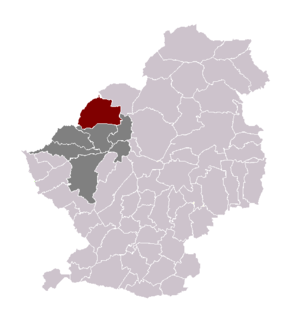
Raimbeaucourt dans son canton et son arrondissement
Raimbeaucourt est une commune française située dans le département du Nord, en région Hauts-de-France.